Enzo Cornelisse

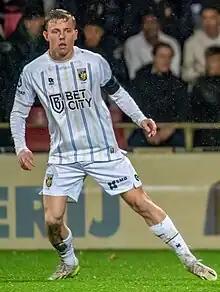
Cornelisse with Vitesse in 2023

Enzo Cornelisse (born 29 June 2002) is a Dutch professional footballer who plays as a centre-back or defensive midfielder for club Vitesse.